Question: Please indicate a possible affordance area of knife that can be used for holding
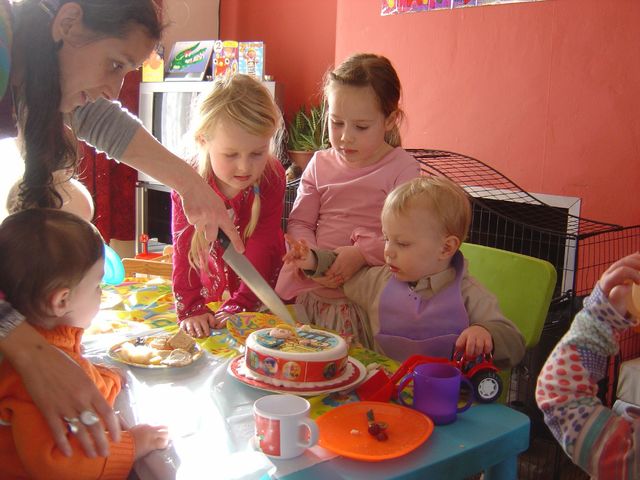
Answer: [189.306, 192.71, 236.229, 252.71]